London Underground S7 and S8 Stock

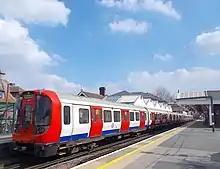
Metropolitan line S8 Stock train at Amersham.

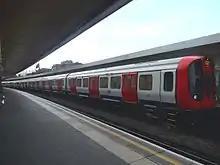
Circle line S7 Stock train at Wood Lane.

S8 Stock was initially tested overnight between and via the Watford North Curve from 9 November 2009. Driver training began in early January 2010, and the first train entered revenue service on 31 July 2010, shuttling between Wembley Park and Watford.